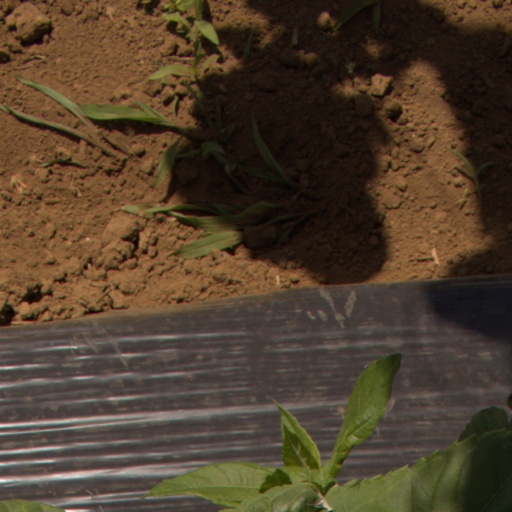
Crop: Jerusalem artichoke